Statue of Abraham Lincoln (Hodgenville, Kentucky)

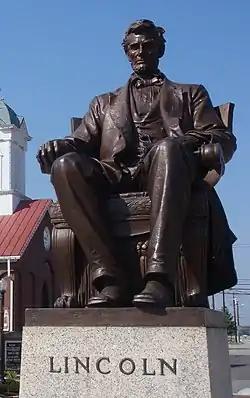

The Abraham Lincoln Statue is a historic statue in the Hodgenville Commercial Historic District's public square in Hodgenville, Kentucky. Adolph Alexander Weinman sculpted the statue, as he also did the Lincoln statue at the capitol rotunda at Frankfort, Kentucky. The Abraham Lincoln Birthplace National Historical Park is nearby.